Shoshone National Forest

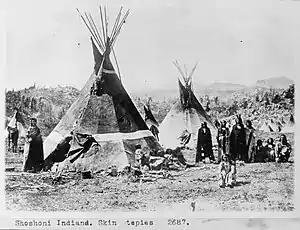
Shoshone encampment in the Wind River Mountains of Wyoming, photographed by W. H. Jackson, 1870

Shoshone National Forest is named after the Shoshone Indians, who, along with other Native American groups such as the Lakota, Crow and Northern Cheyenne, were the major tribes encountered by the first European explorers into the region. Archeological evidence suggests that the presence of people in the area extends back at least 10,000 years. The forest provided an abundance of game meat, wood products, and shelter during the winter months from the more exposed high plains to the east. Portions of the more mountainous regions were frequented by the Shoshone and Sioux for spiritual healing and vision quests. By the early 1840s, Washakie had become the leader of the easternmost branch of the Shoshone Indians. At the Fort Bridger Treaty Council of 1868 Washakie negotiated with the U.S. Government for to be preserved as tribal lands. Subsequent amendments to the treaty reduced the actual acreage to approximately and is known today as the Wind River Indian Reservation.